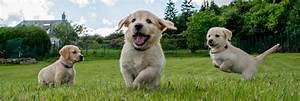
Label: dog